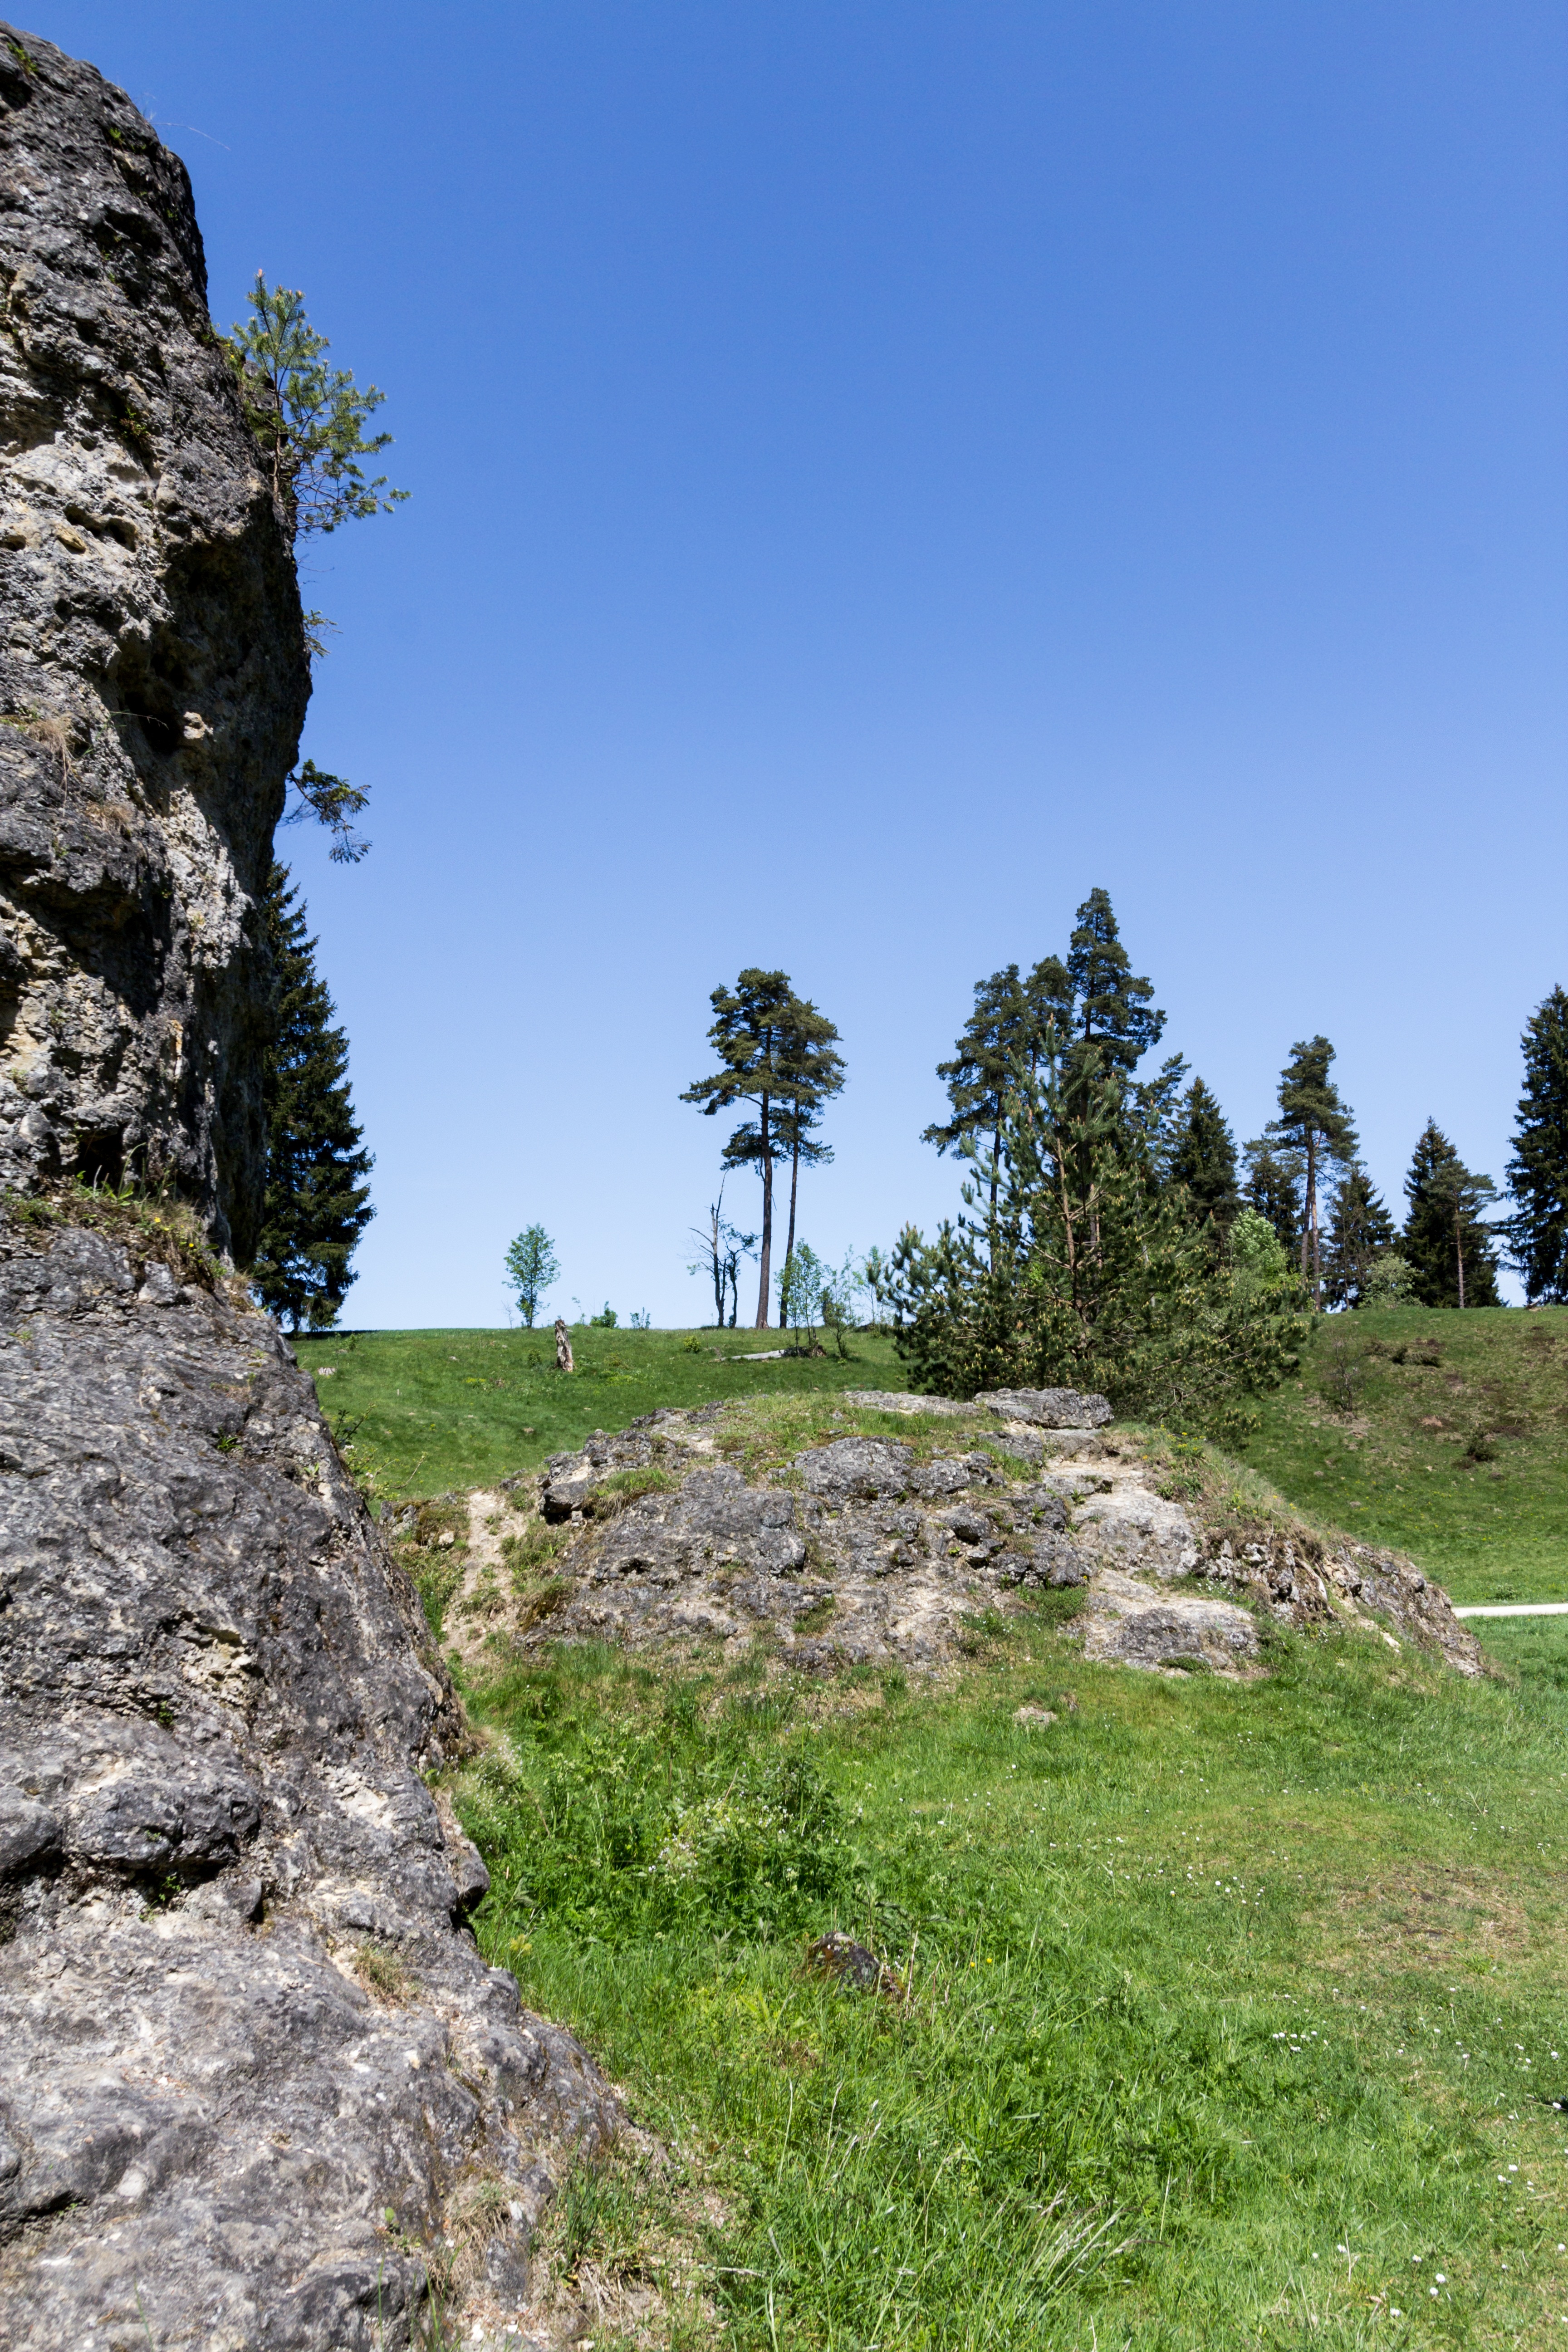
tree, rock, walking, mountain, hiking, trail, meadow, hill, adventure, mountain range, cliff, terrain, ridge, places of interest, stones, geology, ostalb, rock sea, mountainous landforms, wental